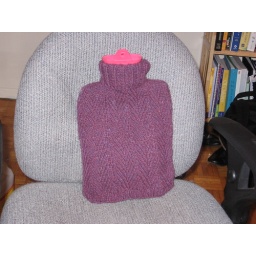
Herringbone hot water bottle cover that I designed. Knit in Briggs and Little.